Menstrie Glen

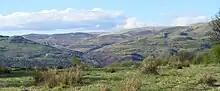
View Northwards to Menstrie Glen from near NS850947 in April 2015

The plan included an area, on Myreton Hill, of broadleaf woodland. This would be the main effect of the plan as seen from Menstrie and nearby Hillfoots villages. The conifer planting would, however, be visible from further afield.